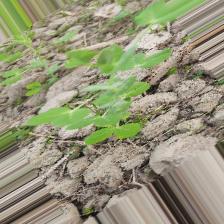
Label: Powdery Mildew